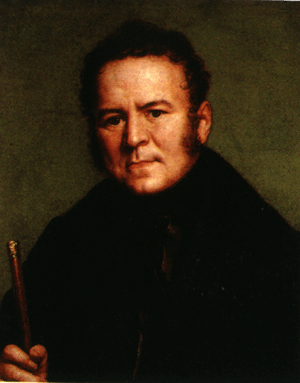
De l'amour est un essai de Stendhal publié en 1822. Sous couvert d’analyse psychologique et sociologique de l’amour, il y exprime sa passion malheureuse pour Matilde Viscontini Dembowski. C’est dans cet ouvrage qu'il invente et décrit le célèbre phénomène de la cristallisation.